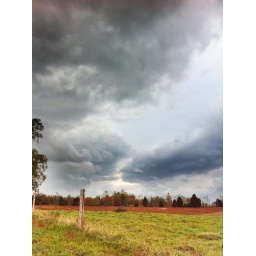
After the rain in the cow pasture